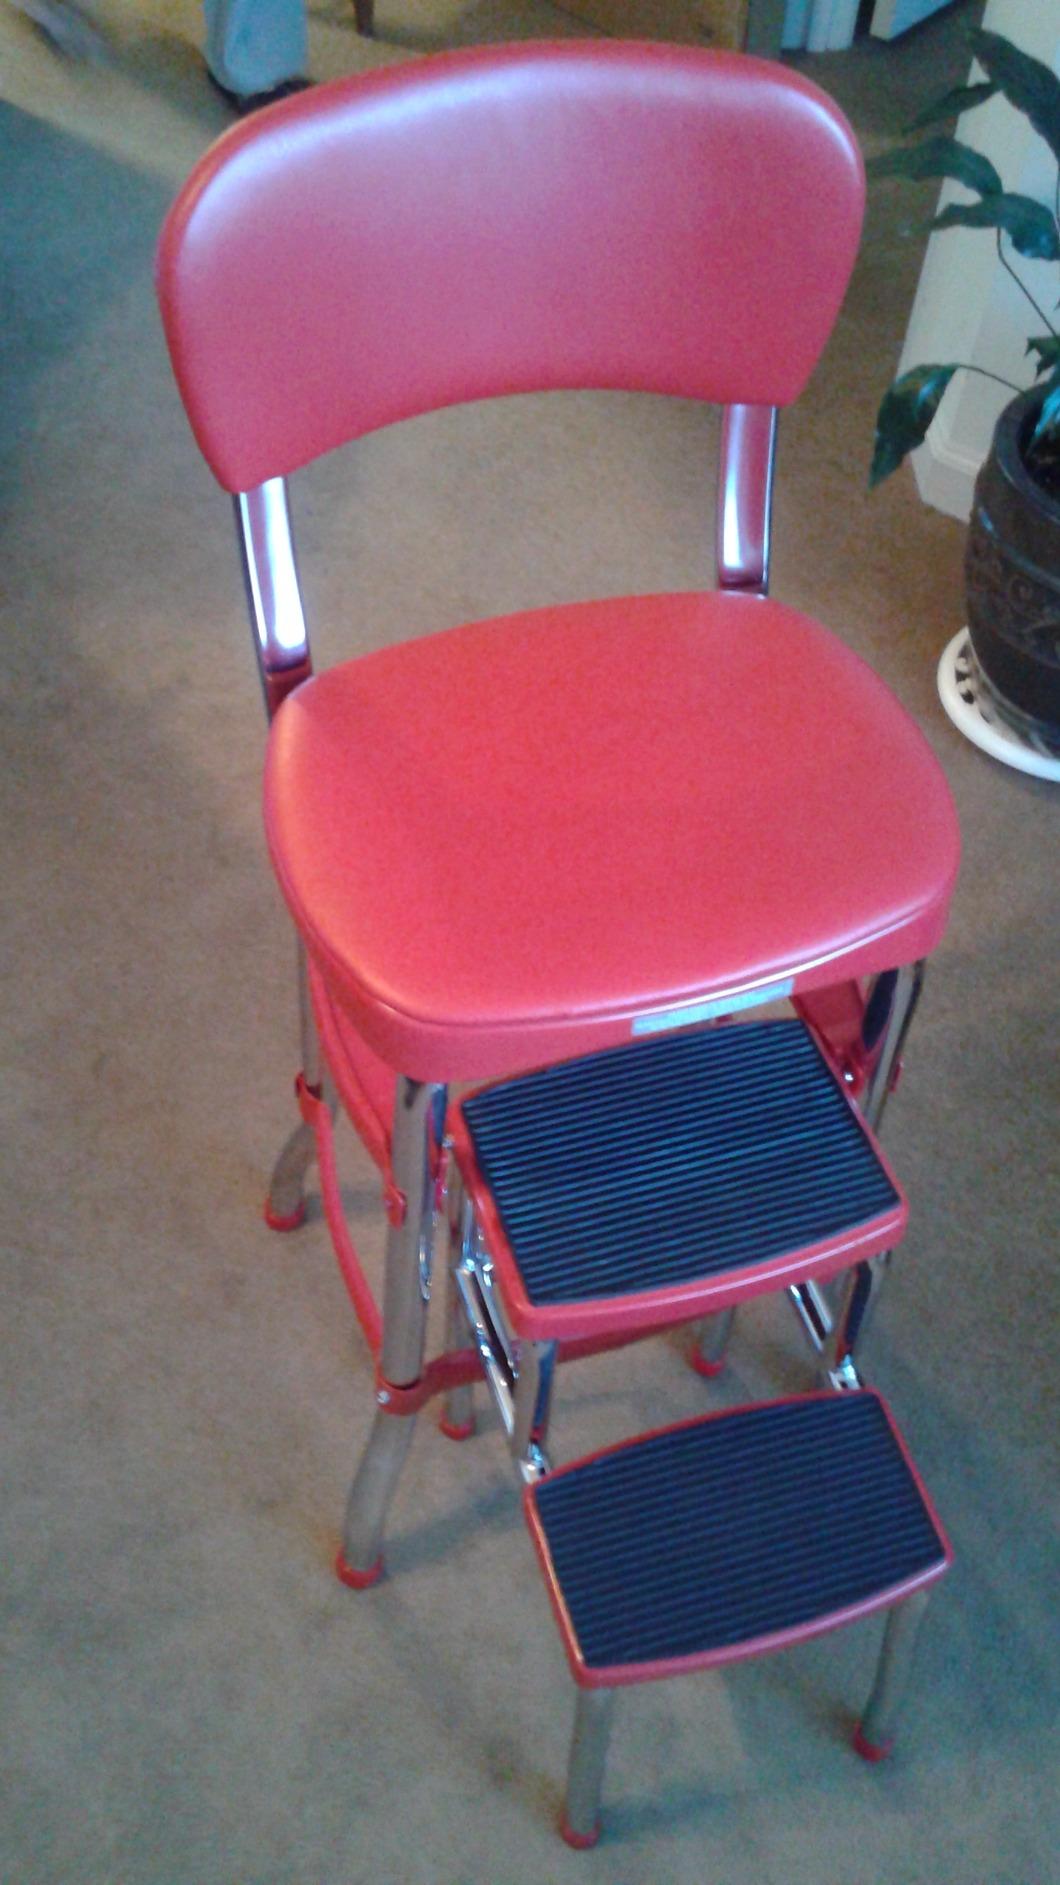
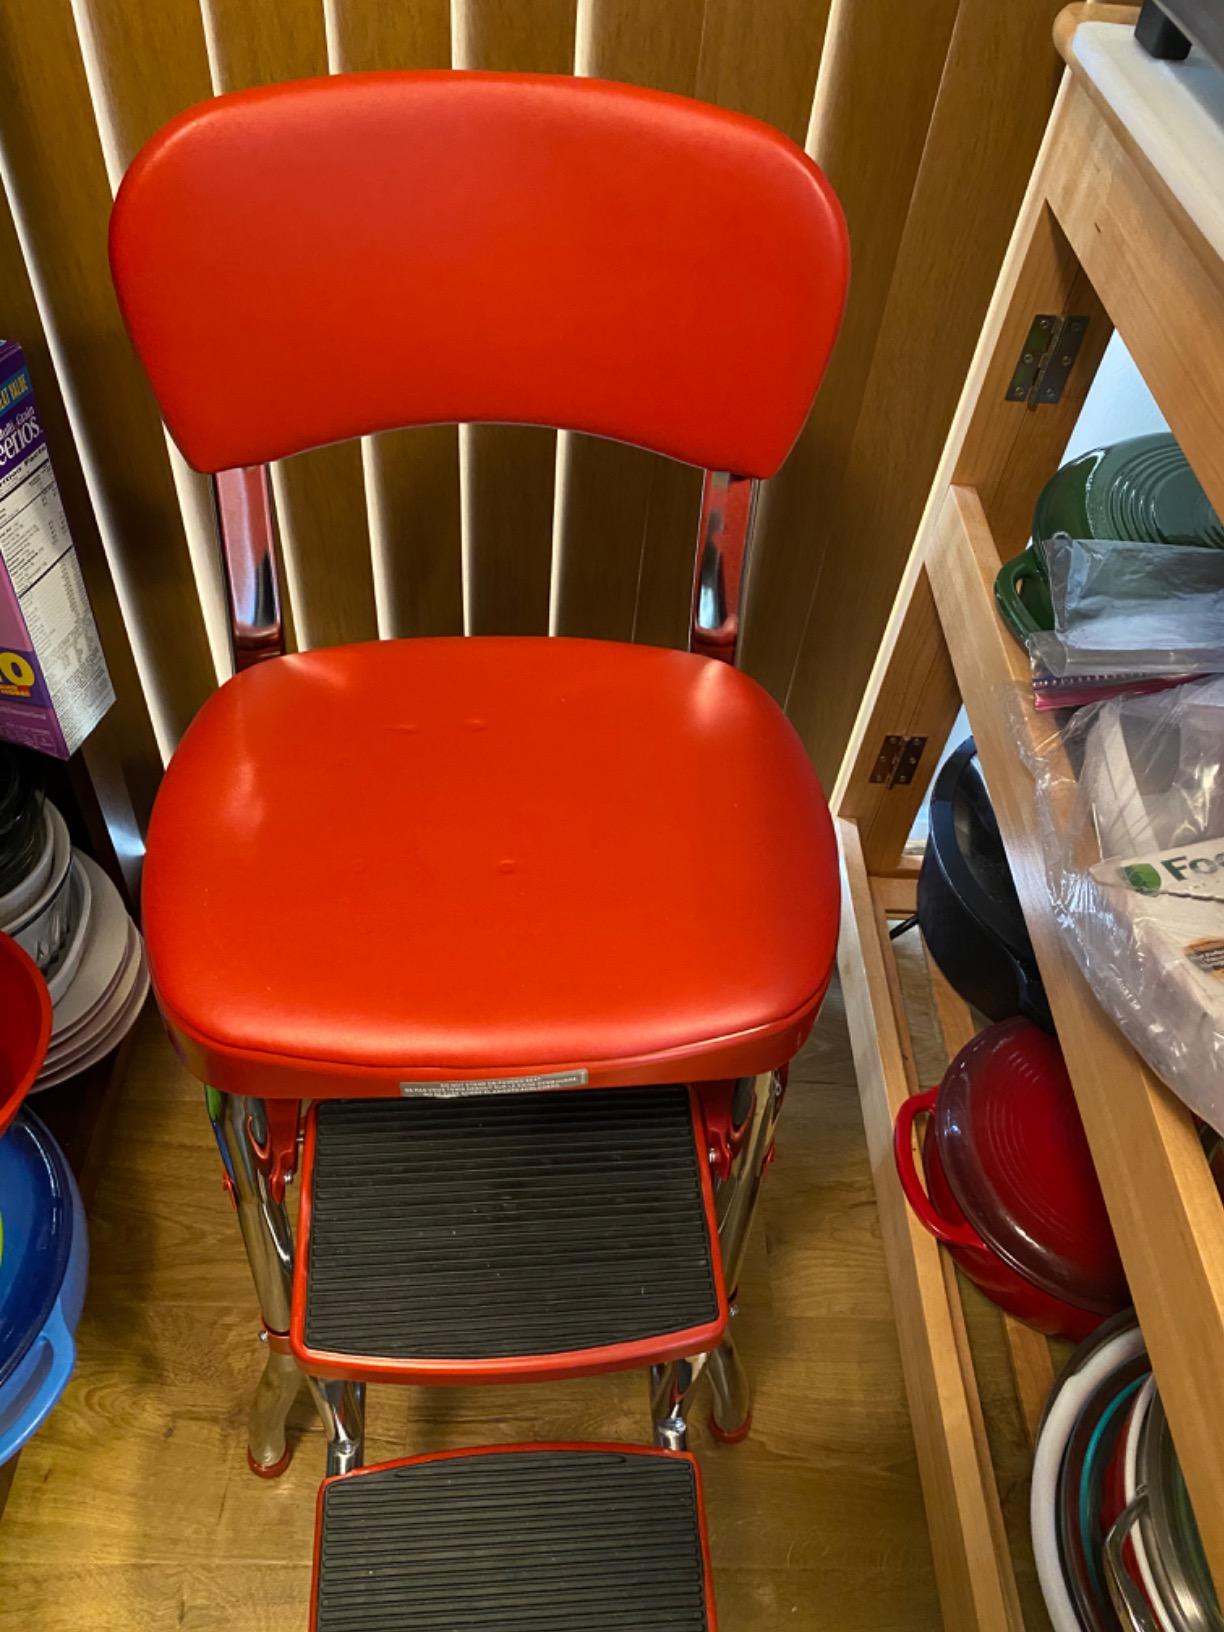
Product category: items_chair
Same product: yes